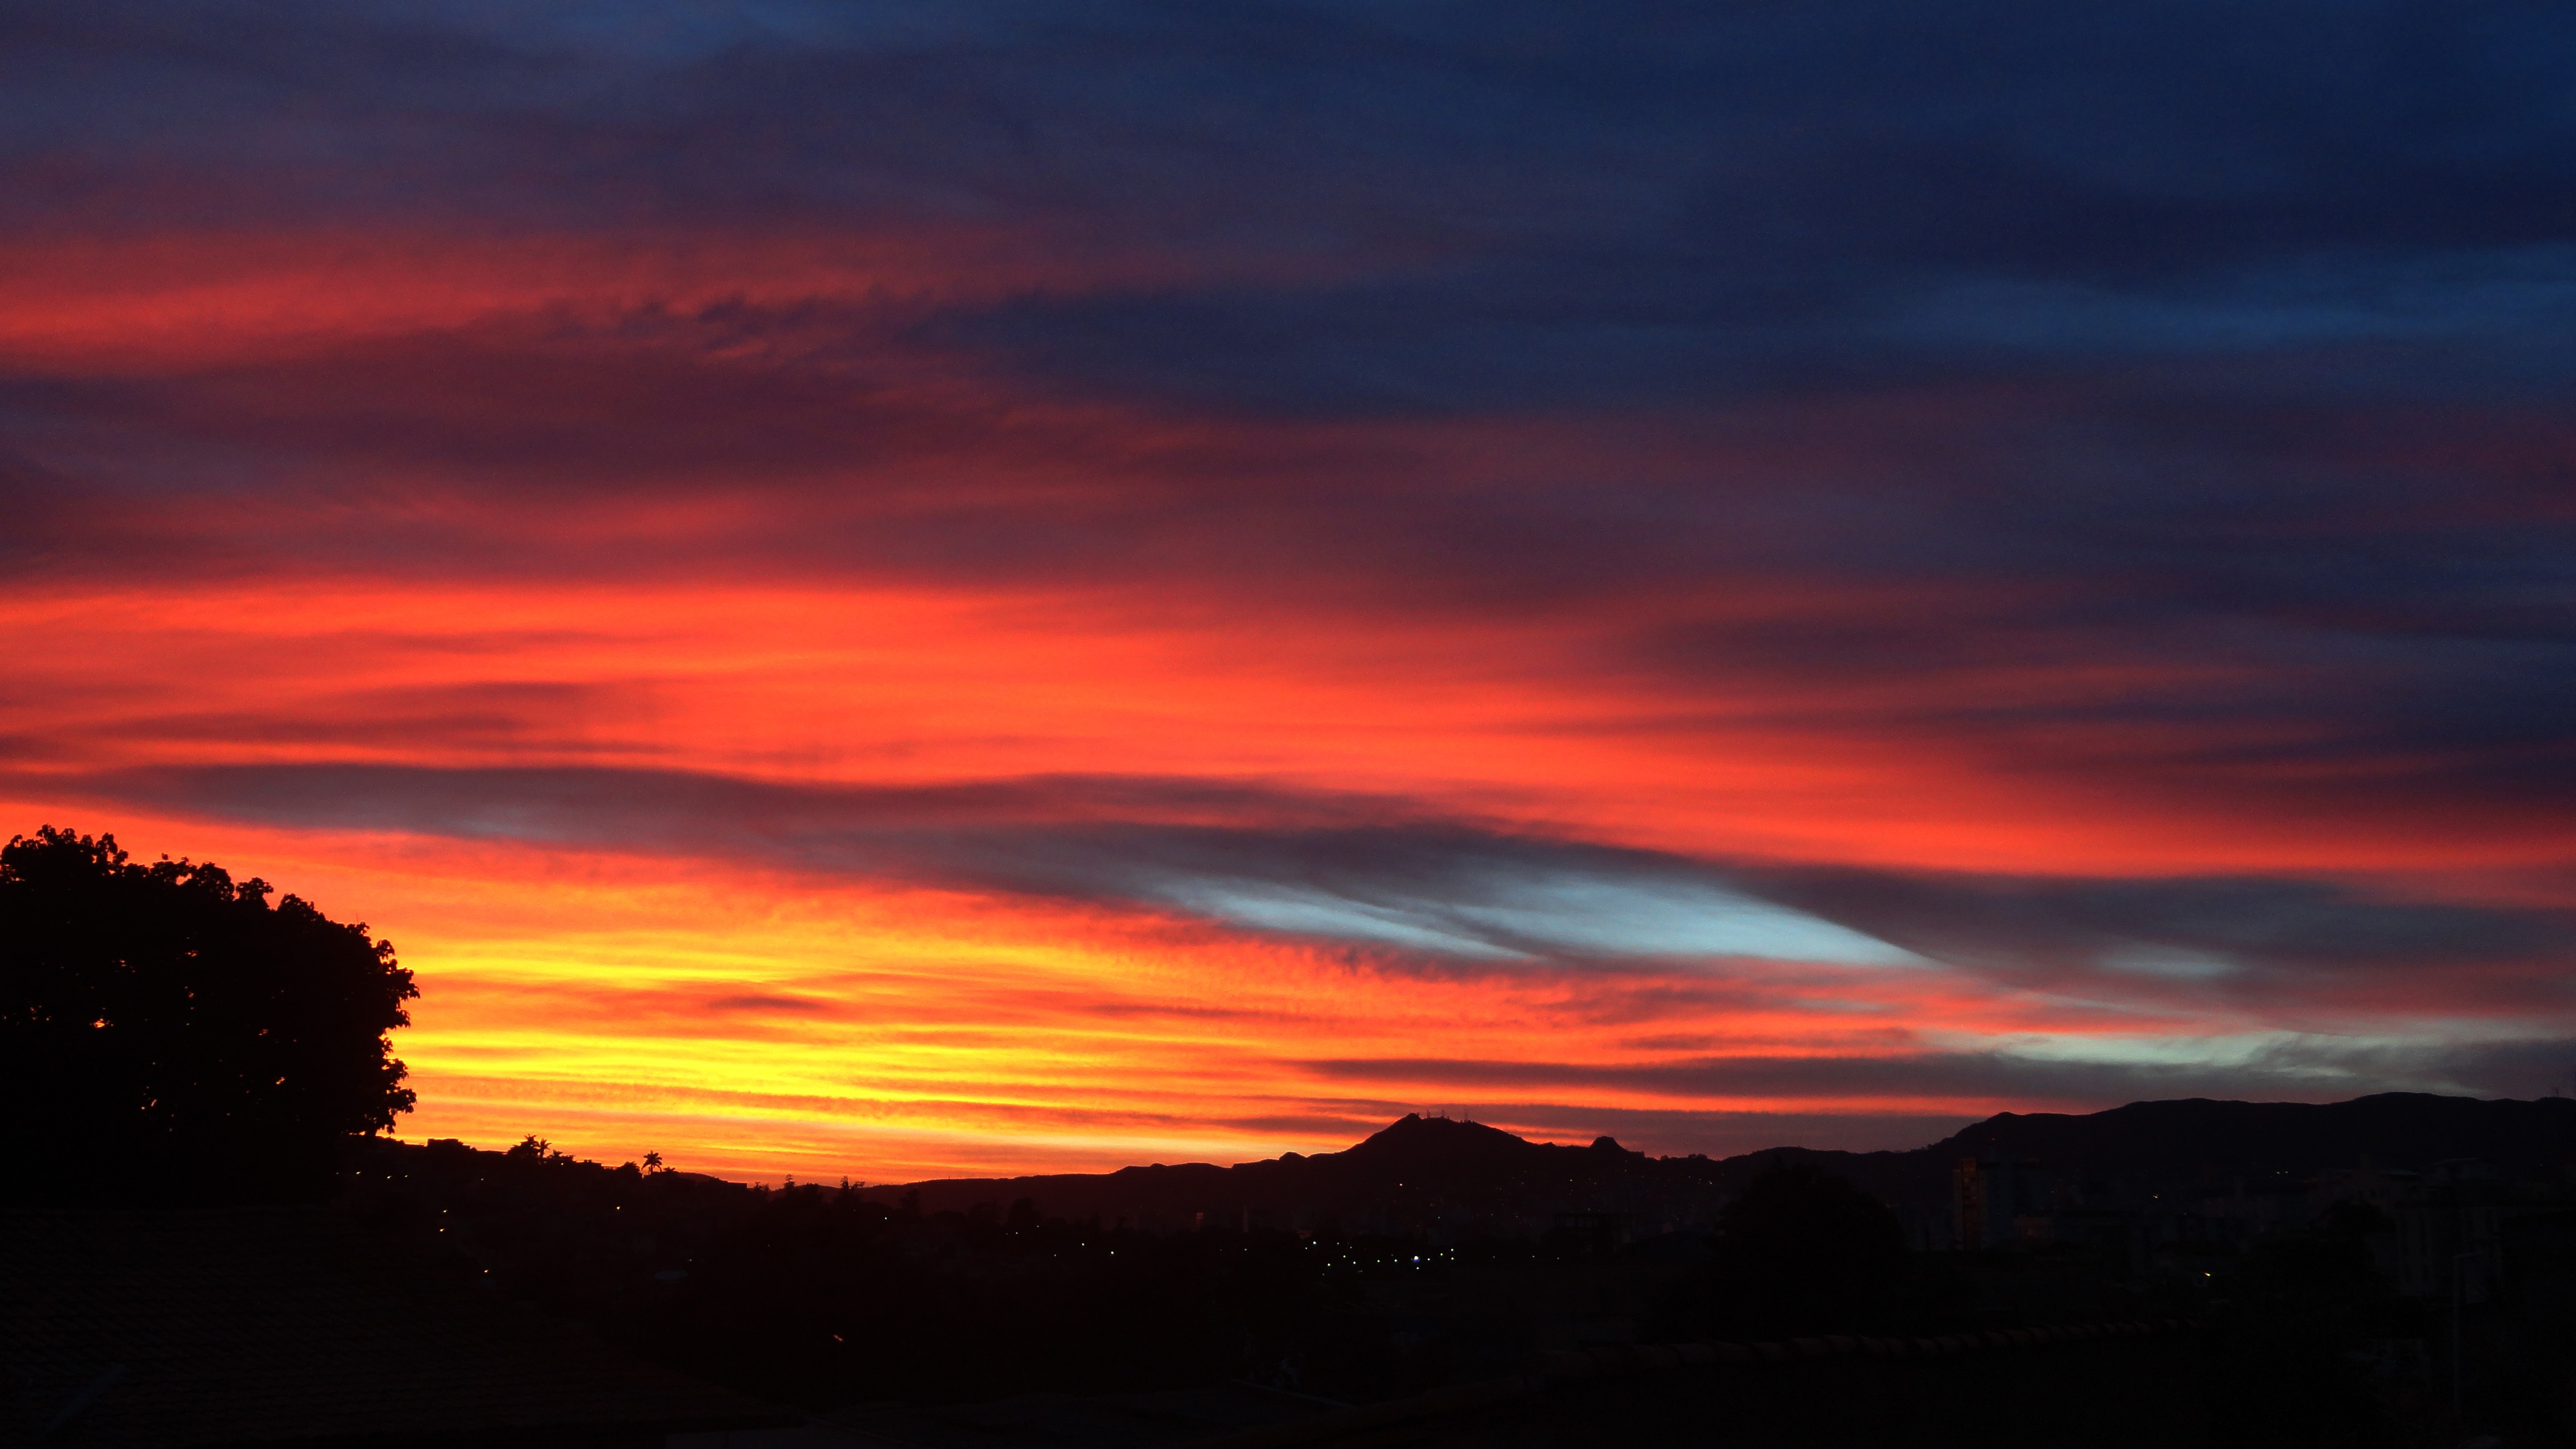
nature, horizon, cloud, sky, sunrise, sunset, morning, dawn, atmosphere, dusk, evening, rising sun, afterglow, red sky at morning